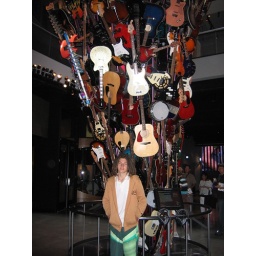
Picture of tower guitar in rock'n'roll museum, Seattle, Washington, USA